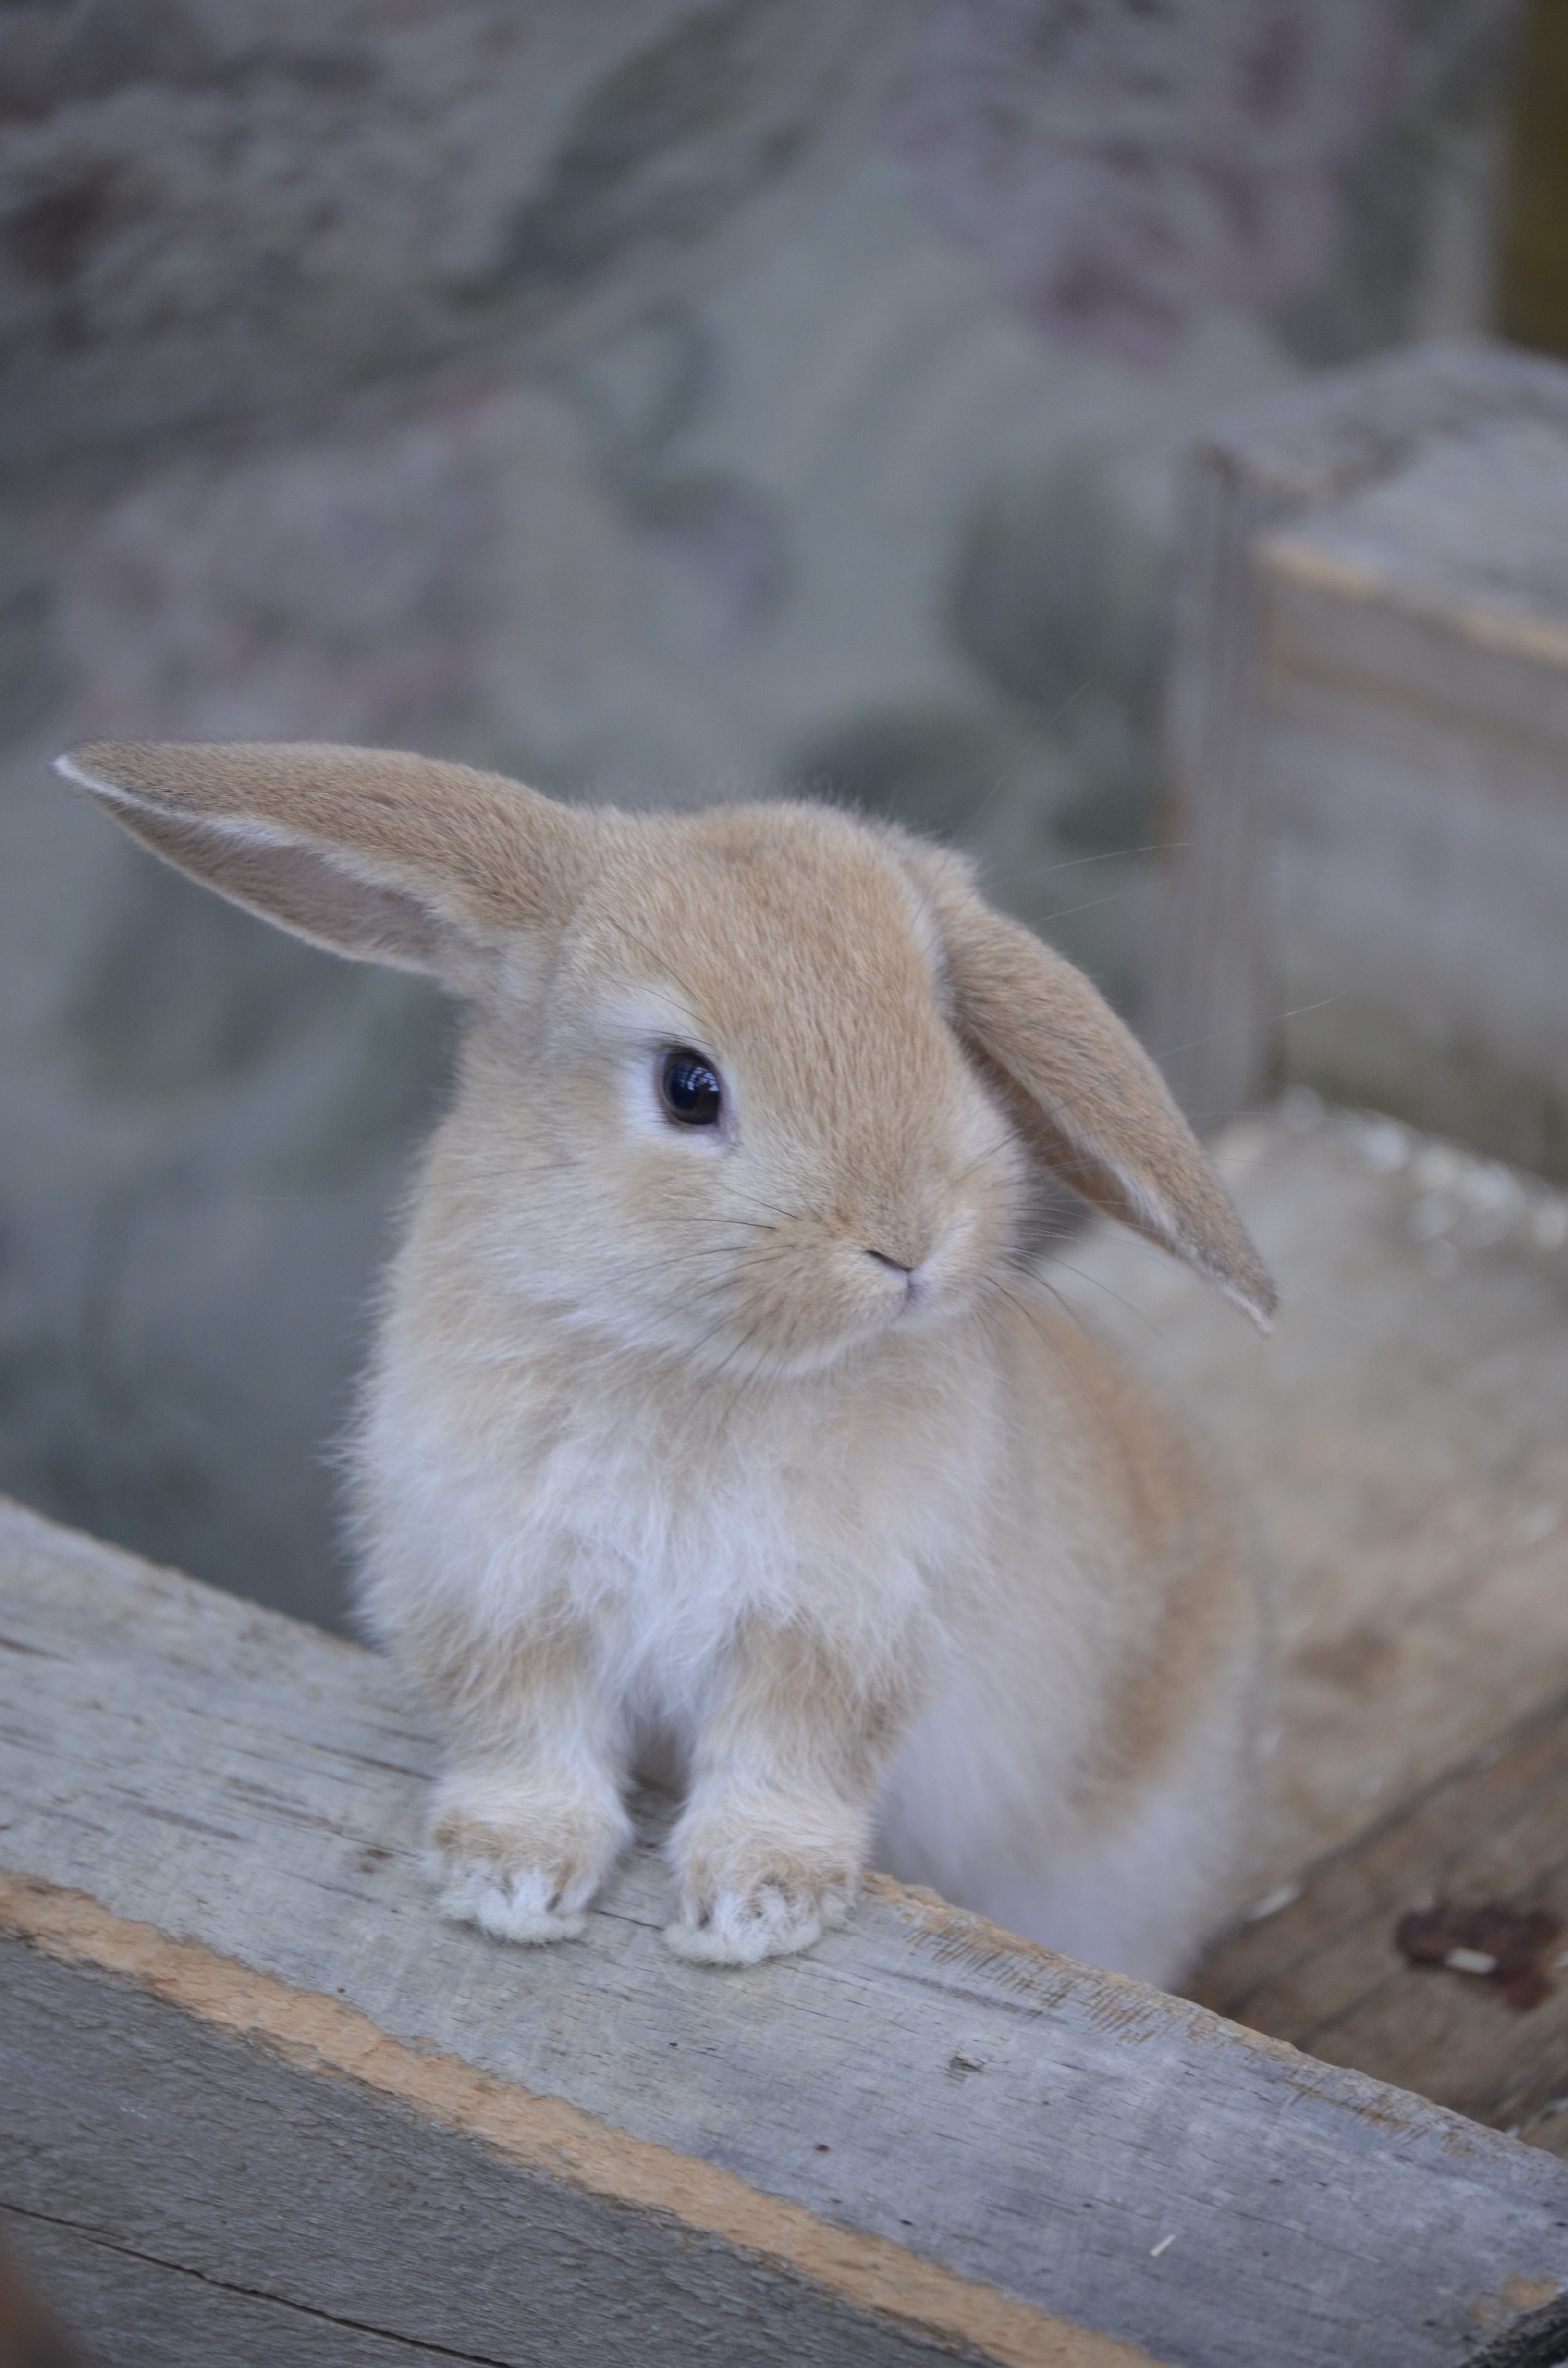
wildlife, mammal, fauna, rabbit, hare, whiskers, vertebrate, domestic rabbit, golden bunny, dwarf aries, rabits and hares